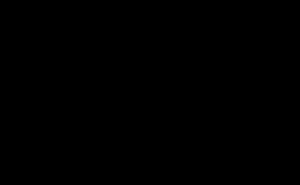
Unifon est un système d’écriture et un alphabet phonétique développé par l’économiste Dʳ John R. Malone dans les années 1950, initialement comme code phonémique universel chez Bendix pour l’Association internationale du transport aérien et ensuite pour aider l’apprentissage de la lecture et de l’écriture. Chacun de ses symboles correspond à un phonème de l’anglais. Il est utilisé lors d’essais à Chicago, Indianapolis et d’autres endroits dans les années 1960 et 1970, mais aucune étude académique sur ses résultats ne sera publiée et l’intérêt des éducateurs est restreint. Il reste considérablement moins populaire que l’alphabet d’enseignement initial qui fait l’objet de plusieurs programmes en Grande-Bretagne, au Canada et aux États-Unis.